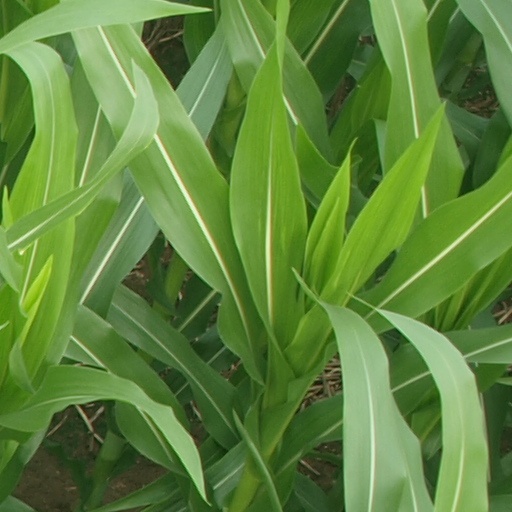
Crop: maize; corn